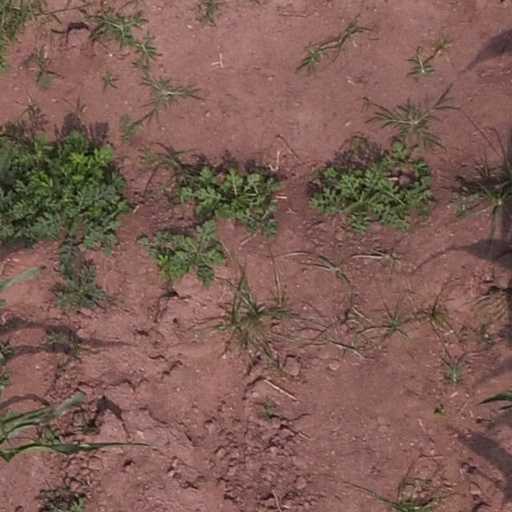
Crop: maize; corn